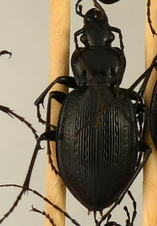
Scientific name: Carabus goryi
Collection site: Mountain Lake Biological Station Site (MLBS), plot MLBS_001